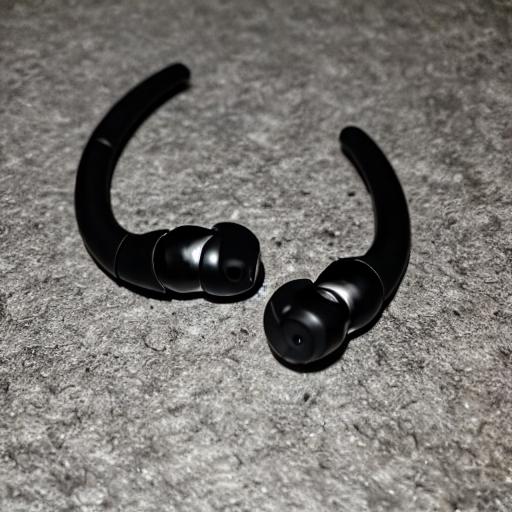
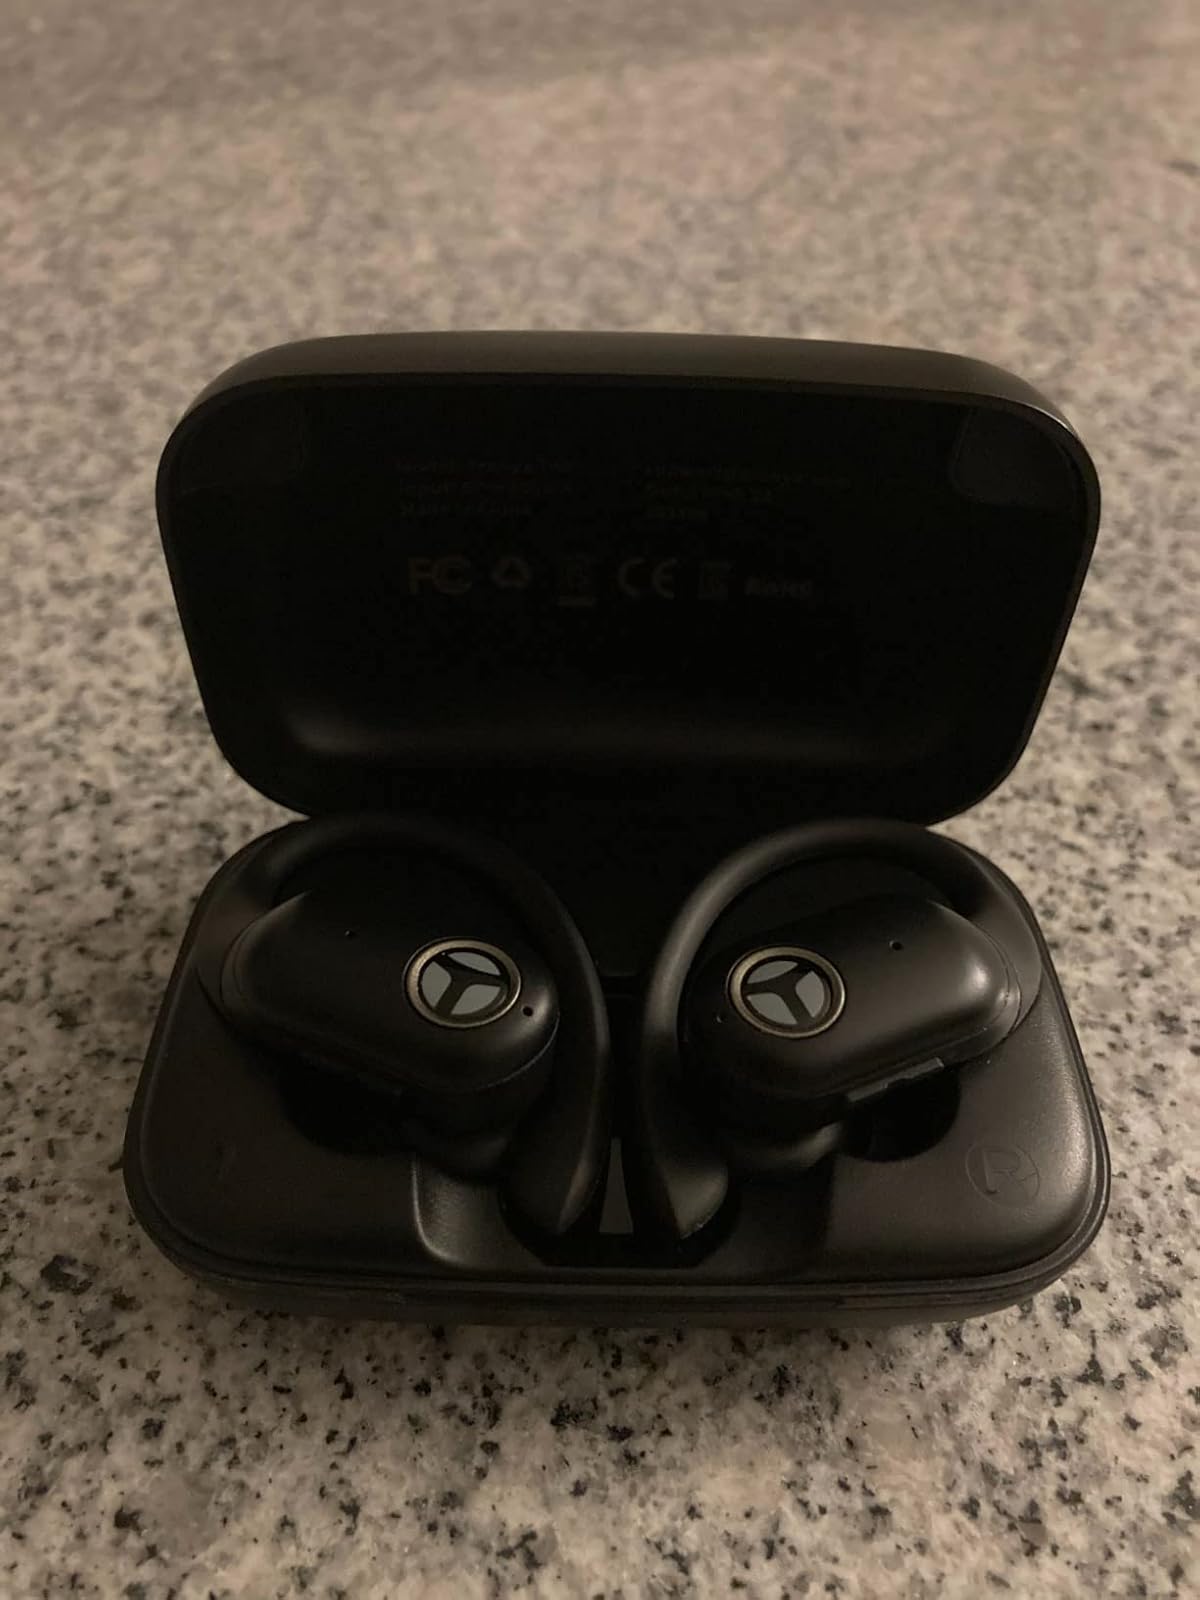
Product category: earbuds
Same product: no